Pyrenean brook salamander

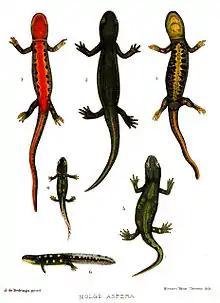
Pyrenean brook salamander in "On the Pyrenean newt, "Molge aspera", Duges" by Jacques von Bedriaga (1895)

The Pyrenean brook salamander grows to about in length, half of which is the laterally flattened tail. The females are usually larger than the males. The body is sturdy with a flattened head and small eyes, and the limbs are short. There are no parotoid glands and the skin is covered with small, rough tubercles. The colour is very variable, the upper side usually being some shade of olive, grey, charcoal, or muddy brown, sometimes mottled with ochre, with an intermittent yellowish stripe down the spine. The underside has a row of dark splotches at either side and the centre is red, orange, or yellow. The male has a rounded cloacal swelling while the female has a conical one.